Secret (South Korean group)

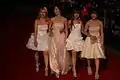
Secret at the 25th Golden Disc Awards in 2010

On March 31, 2010, Secret revealed the music video for "Magic", the title track of their debut mini album "Secret Time". Secret had their comeback performance for "Magic" on "M! Countdown" on April 8, 2010. The song peaked at number five on the "Music Bank" K-Chart. The music video quickly reached one million views on video sharing sites such as YouTube and Cyworld, and the "Suspender Dance" which appeared in the video, gained popularity amongst netizens.